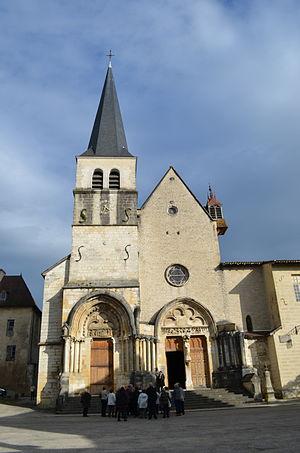
L'abbaye Notre-Dame d'Ambronay est une abbaye bénédictine, fondée au XIᵉ siècle par Barnard de Romans, qui se dresse sur la commune d'Ambronay dans le département de l'Ain en région Auvergne-Rhône-Alpes.
L'abbatiale Notre-Dame d'Ambronay ou église Notre-Dame d'Ambronay est une église catholique située à Ambronay. Elle fut d'abord exclusivement utilisée par les abbés de l'abbaye Notre-Dame d'Ambronay avant de devenir peu à peu l'église paroissiale d'Ambronay à partir des années 1790 en remplacement de l'église Saint-Nicolas qui se trouvait sur l'actuel parvis de Notre-Dame d'Ambronay. En 2013, l'église est utilisée d'une part par le centre culturel de rencontre et d'autre part comme église paroissiale. L'abbatiale Notre-Dame d'Ambronay est classée au titre des monuments historiques, au travers du classement de l'abbaye.
La liste des abbés de l'abbaye Notre-Dame d'Ambronay recense les abbés nommés à la tête de l'abbaye Notre-Dame d'Ambronay du XIᵉ siècle et sa création par Barnard de Romans jusqu'au XVIIIᵉ siècle.